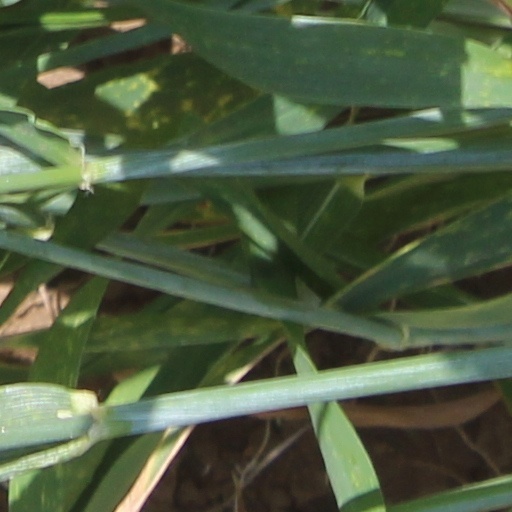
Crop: wheat